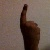
The image shows a hand gesture representing the number 1 in Indian Sign Language.